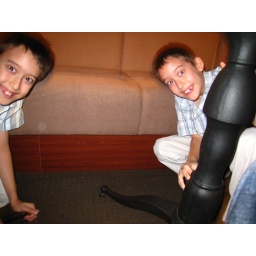
Typical Sunday Lunch. The boys under the table attacking my feet. Aieee! 06/01/08